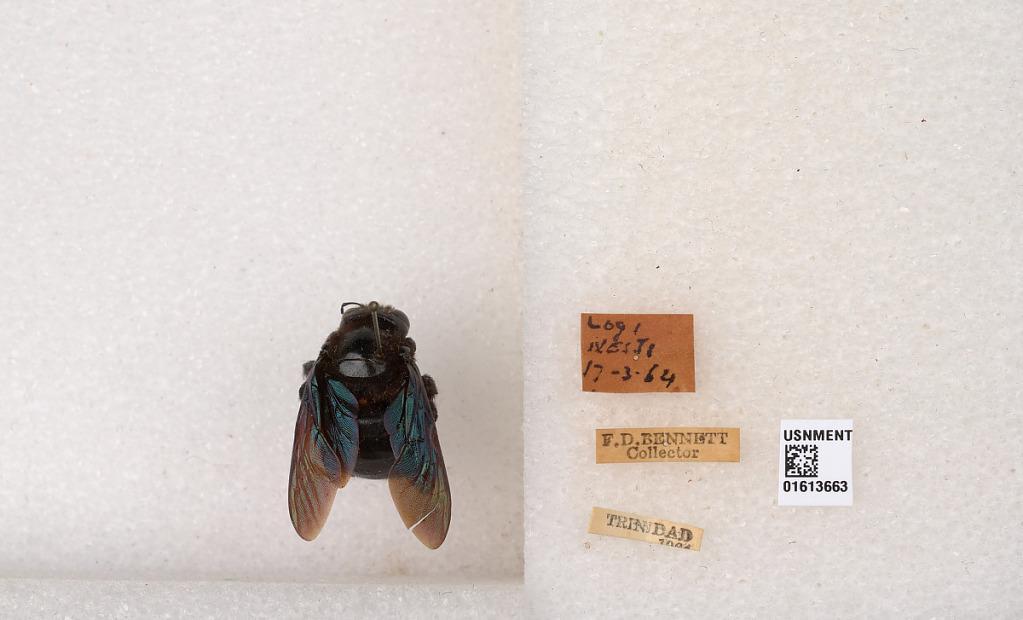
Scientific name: Xylocopa (Neoxylocopa) transitoria Pérez
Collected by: F. Bennett
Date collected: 1964-3-17
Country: Trinidad and Tobago
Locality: Trinidad